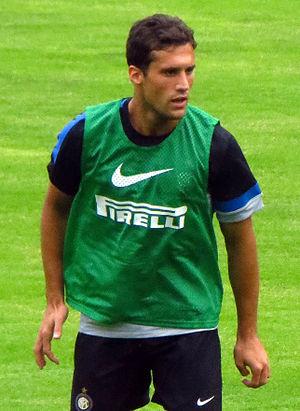
Matías Agustín Silvestre né le 25 septembre 1984 à Mercedes, est un joueur de football argentin évoluant au poste de défenseur au Royal Excel Mouscron.